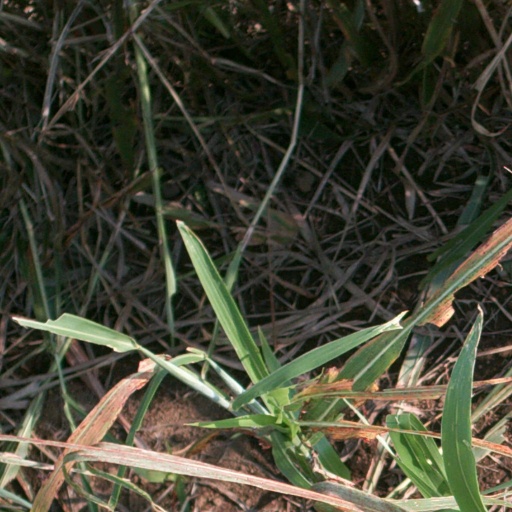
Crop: sorghum